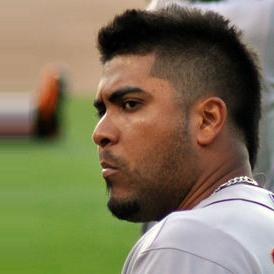
Age: 22